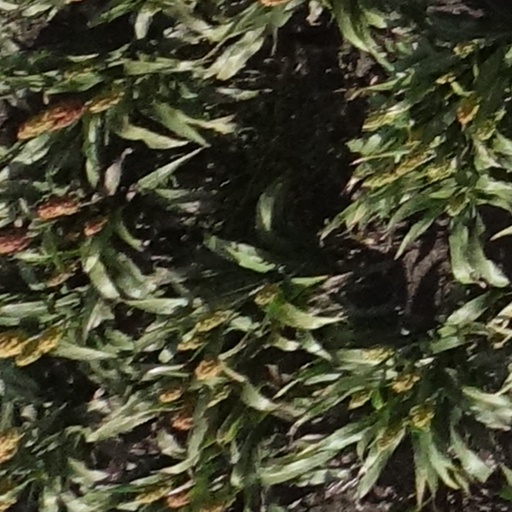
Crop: sorghum